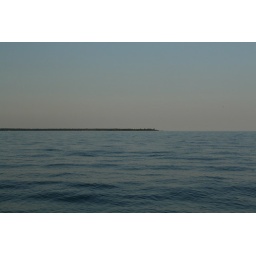
The point lighthouse can barely be seen from here, it's that white spot near the end